Óscar García (footballer, born 1973)

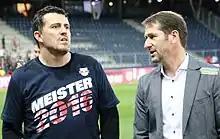
García and Sturm Graz manager Franco Foda in May 2016

Austrian double holders Red Bull Salzburg hired García on 28 December 2015, following the dismissal of Peter Zeidler. His team, for which fellow Spaniard Jonathan Soriano was the main striker, ended the season as national champions. On 19 May the latter scored a hat-trick in a 5–0 cup final victory over Admira Wacker to seal another double.